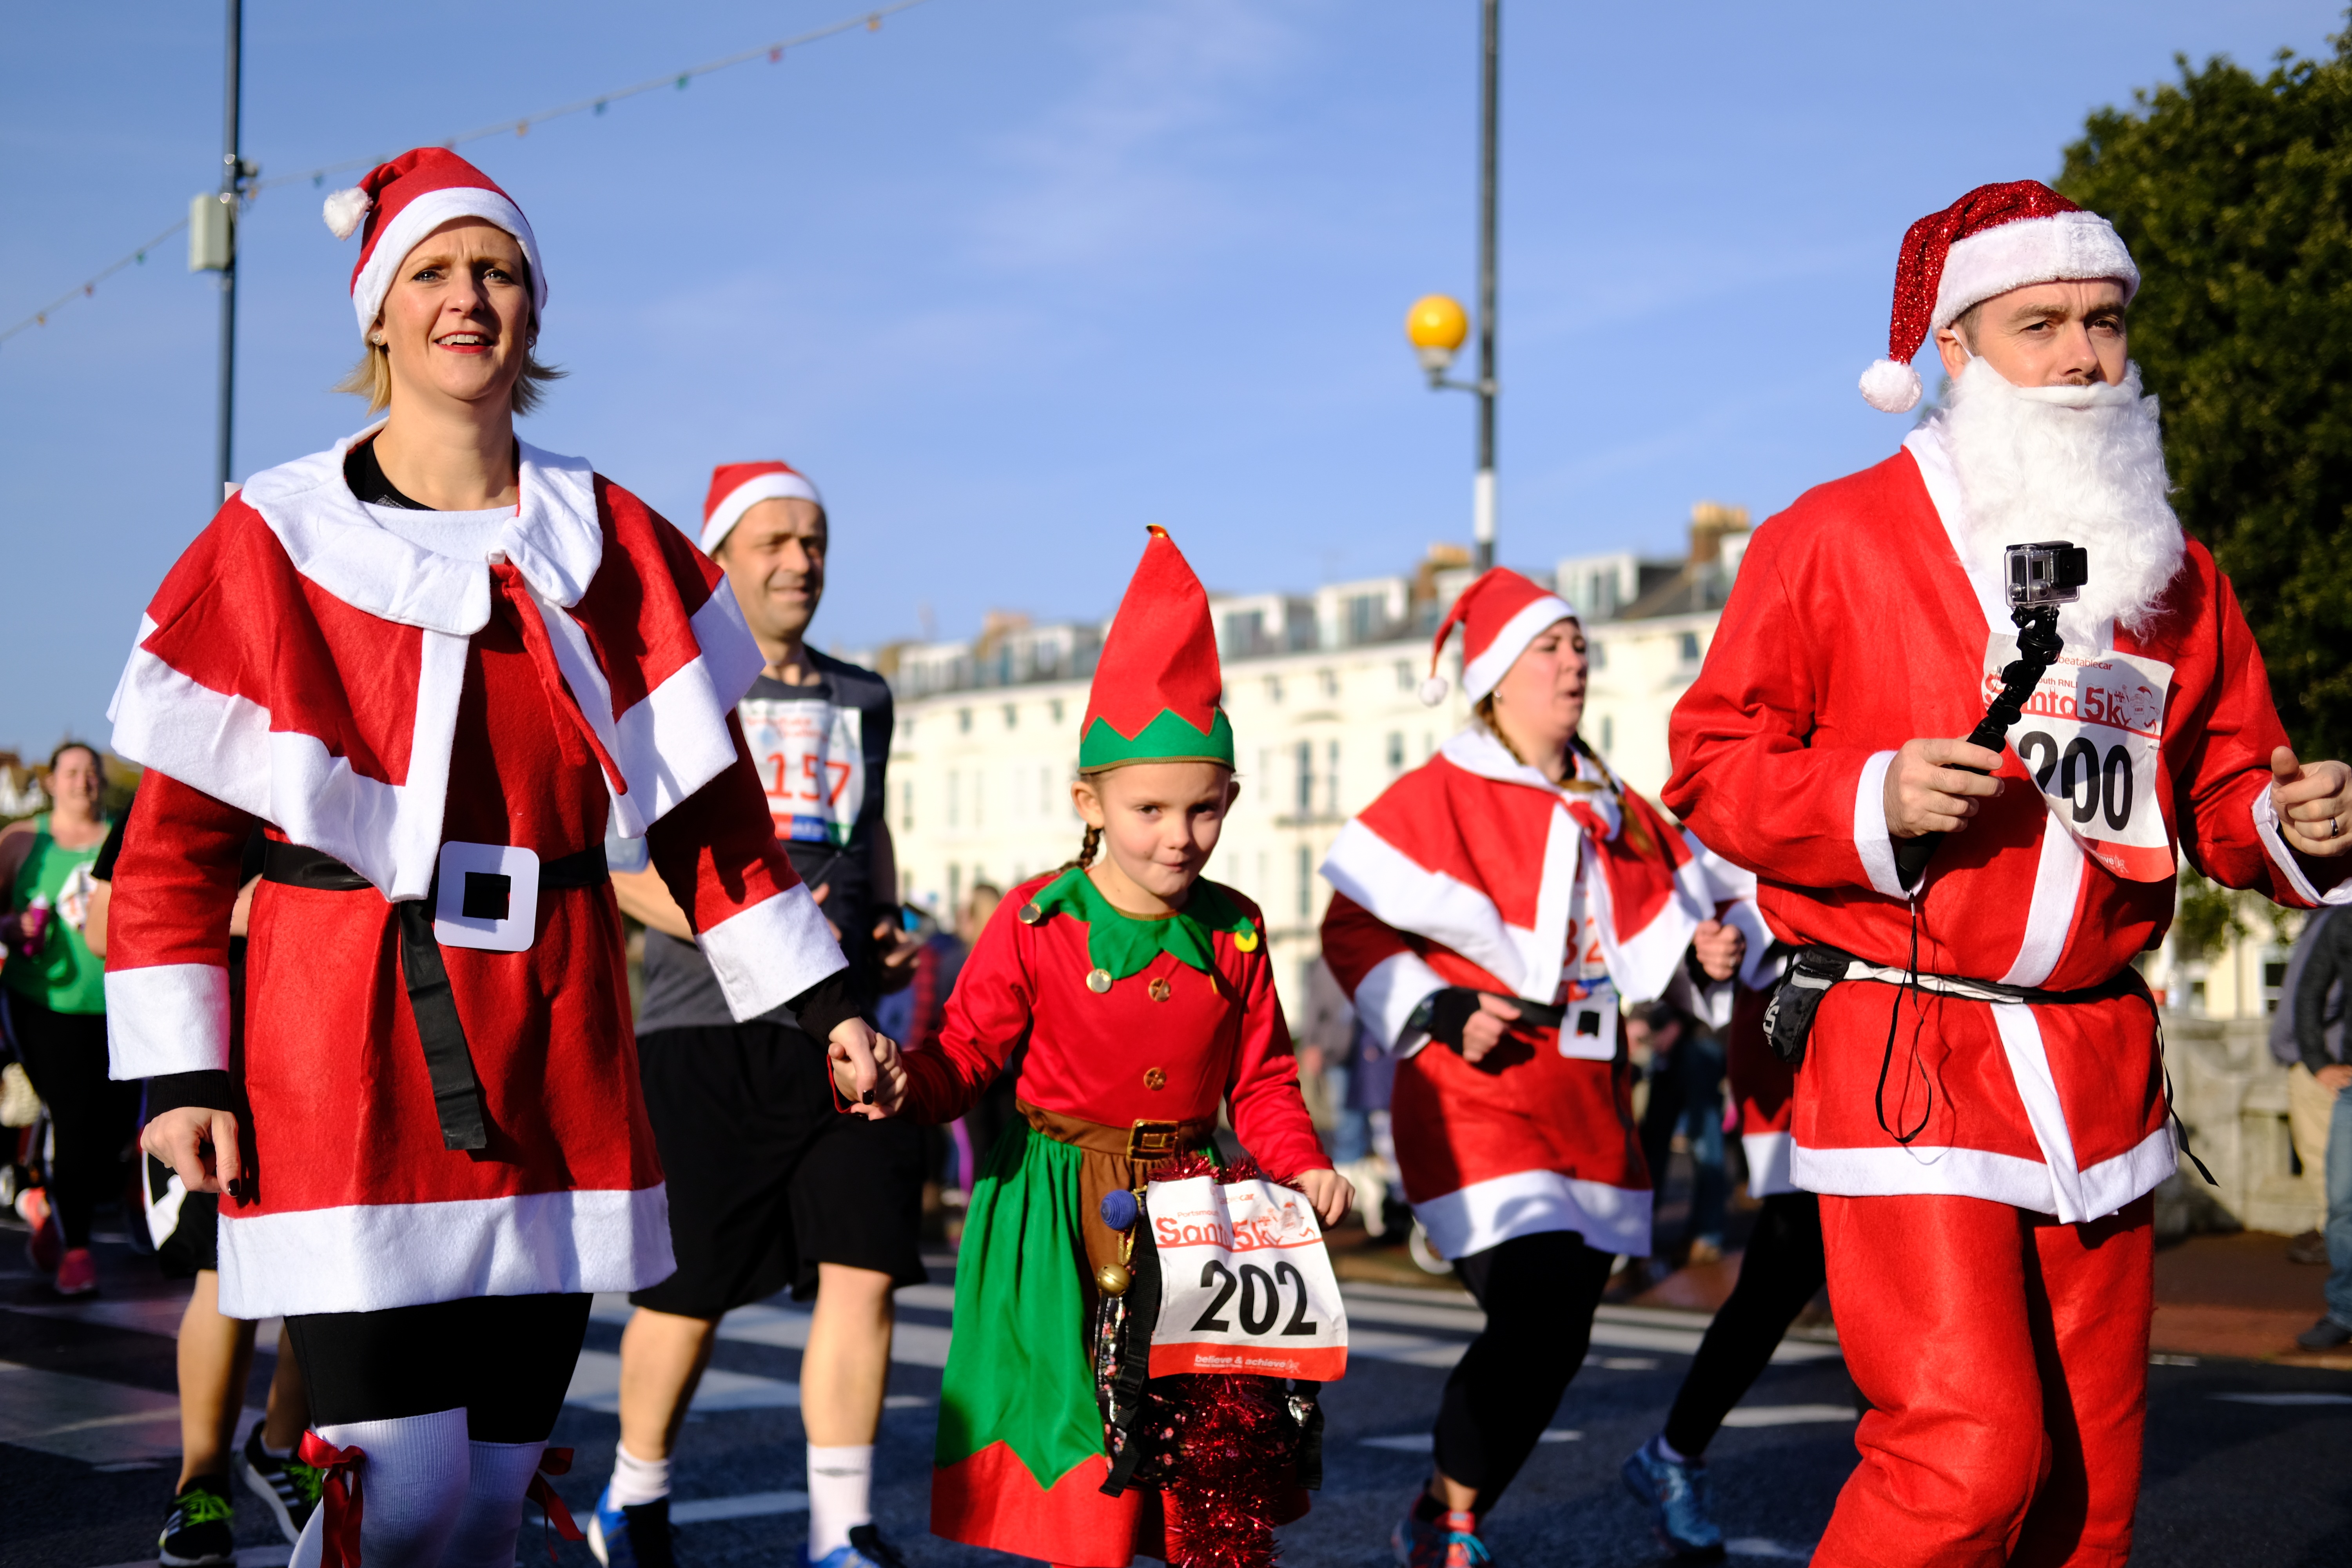
man, person, suit, winter, group, people, girl, woman, road, sport, car, running, run, kid, male, social, female, boot, young, red, community, money, charity, human, hat, musician, clothing, exercise, together, christmas, healthy, health, childhood, fitness, smiling, smile, beard, santa, cheerful, help, belt, face, festival, fun, team, happy, happiness, little, joy, teamwork, elf, claus, costume, xmas, emotions, gnome, santa claus, give, u, service, volunteer, parents, k, adult, hampshire, marching, donate, southsea, portsmouth, bearded, fundraising, philanthropy, aid, volunteering, fancydress, young adult, donor, generosity, santarun, volunteerism, participating, fundraise, contribute, contributor